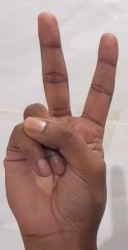
ASL sign: V